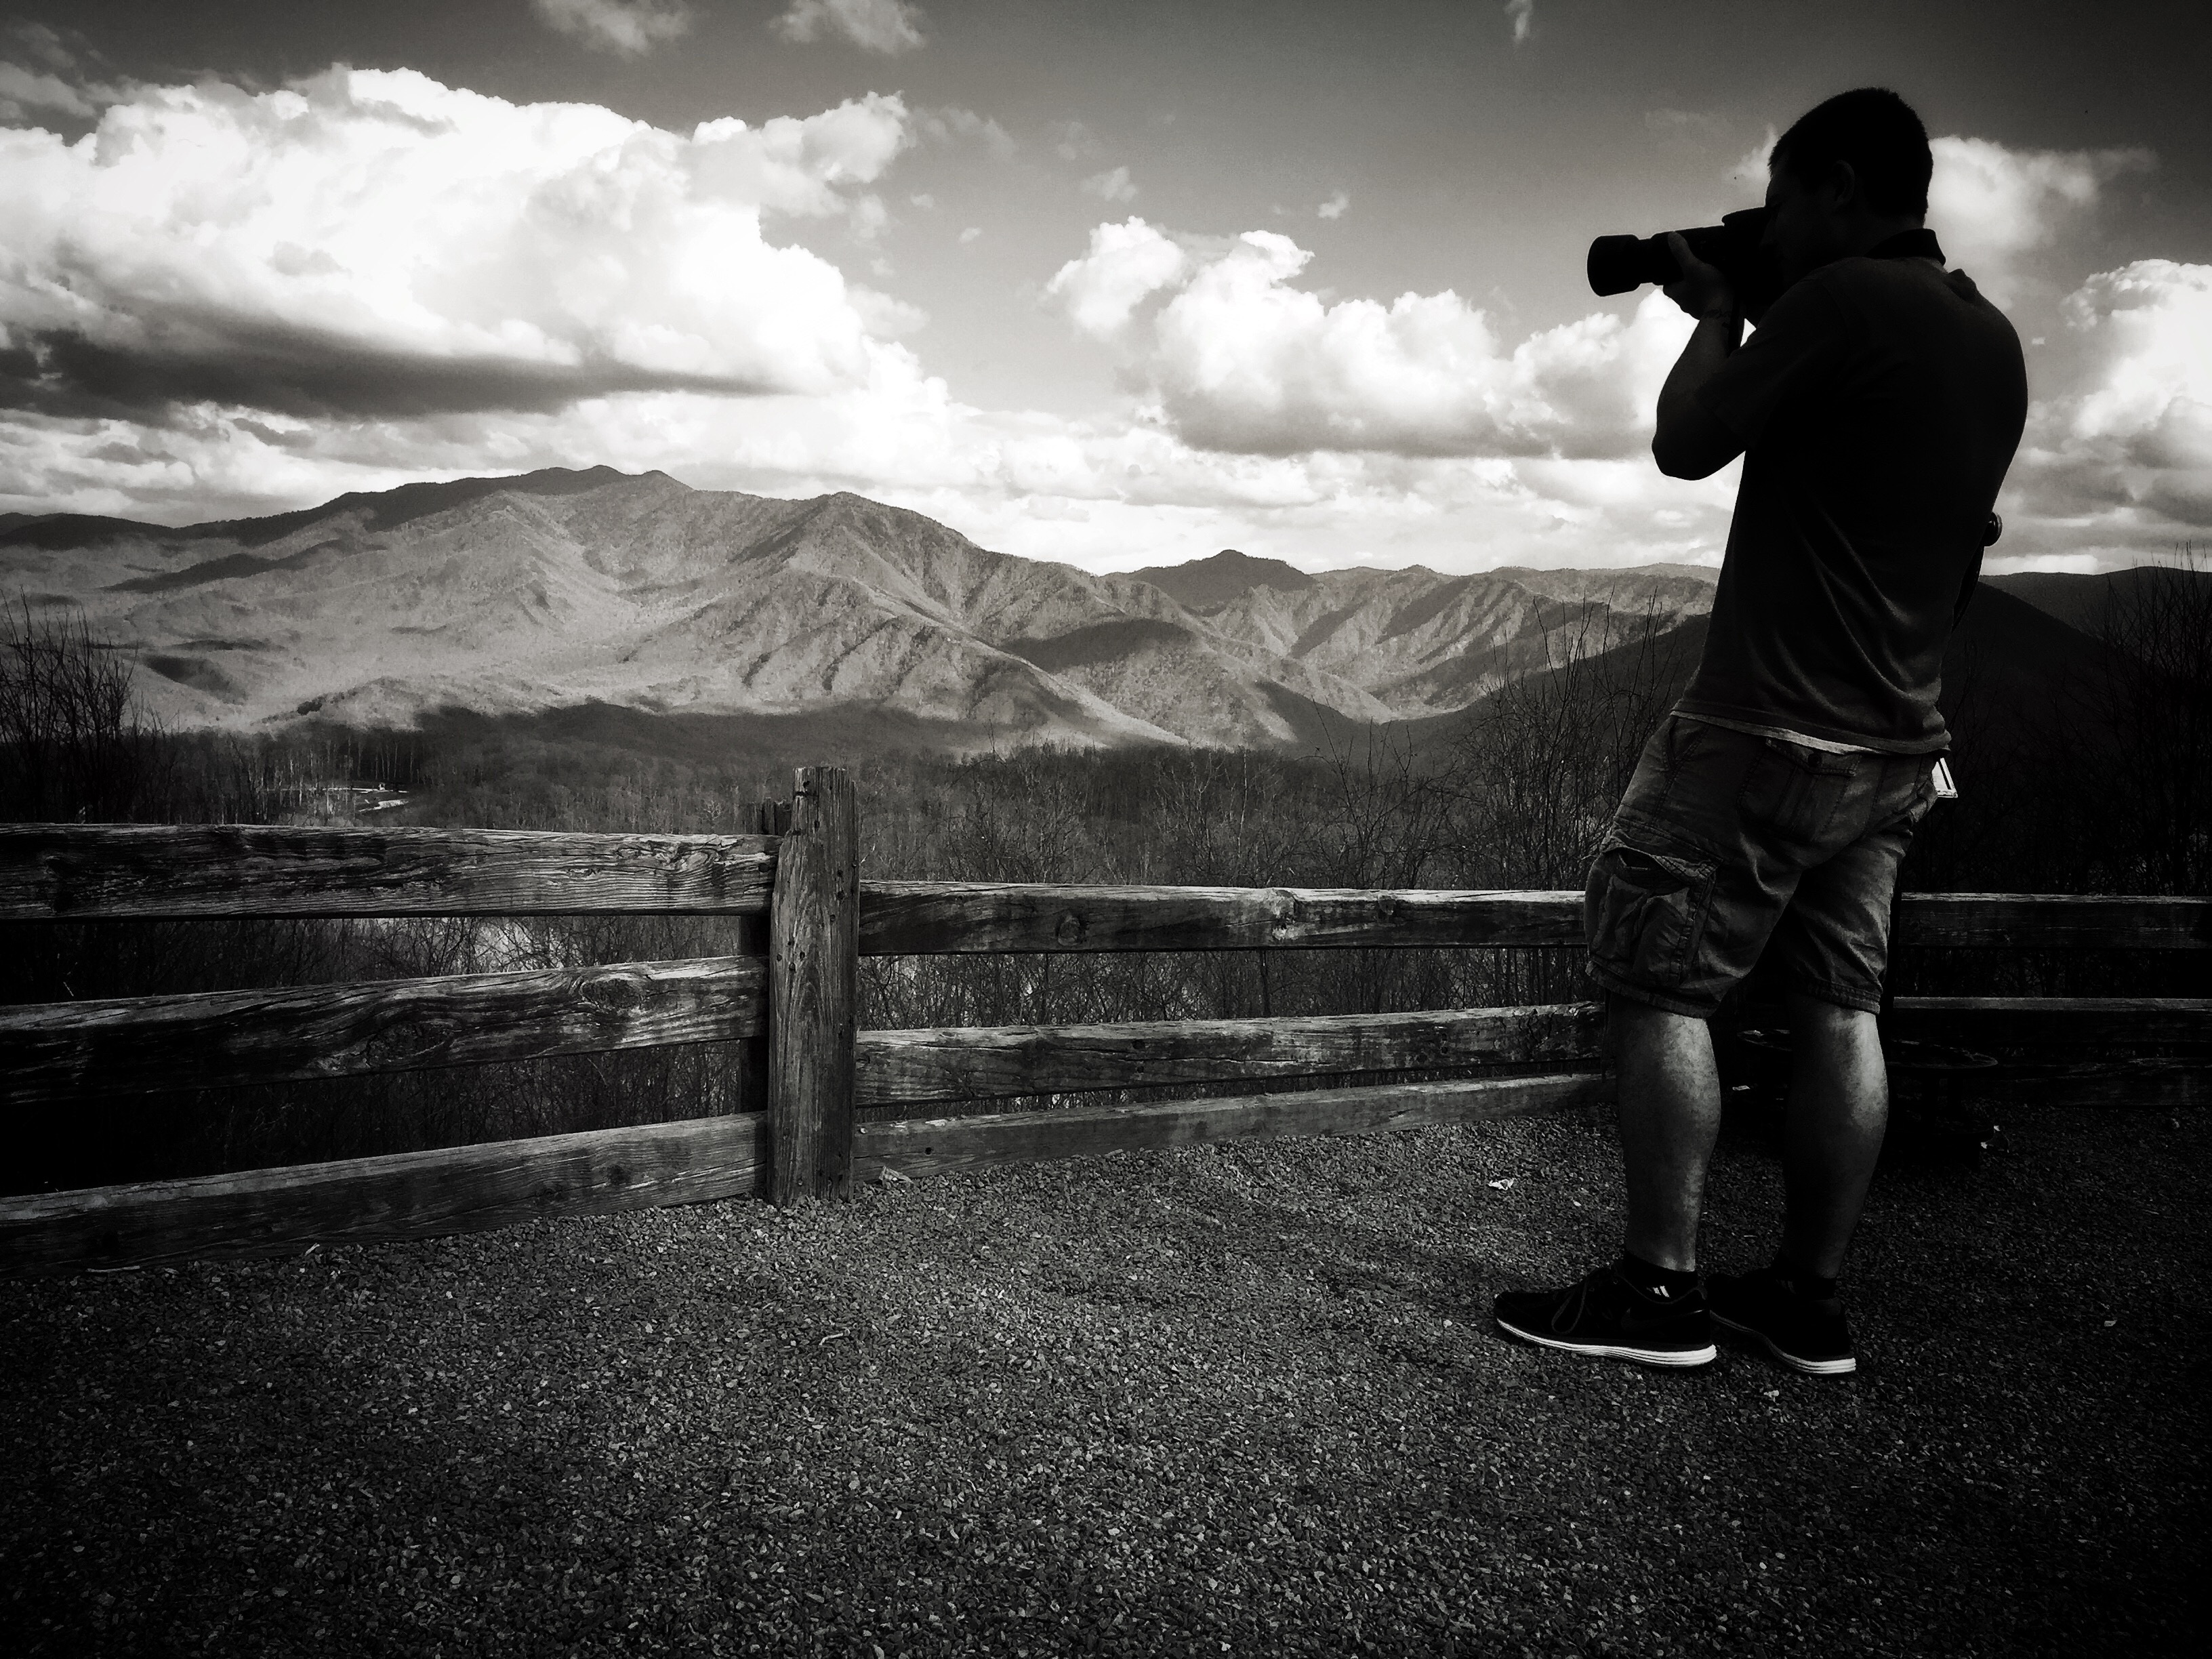
man, landscape, nature, light, black and white, people, sky, white, camera, photography, photographer, guy, darkness, black, monochrome, outdoors, clouds, mountains, photograph, image, emotion, monochrome photography, film noir